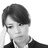
Emotion: sad